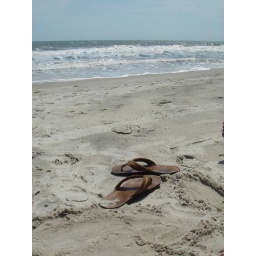
My vacation to our beach house on Oak Island in North Carolina.